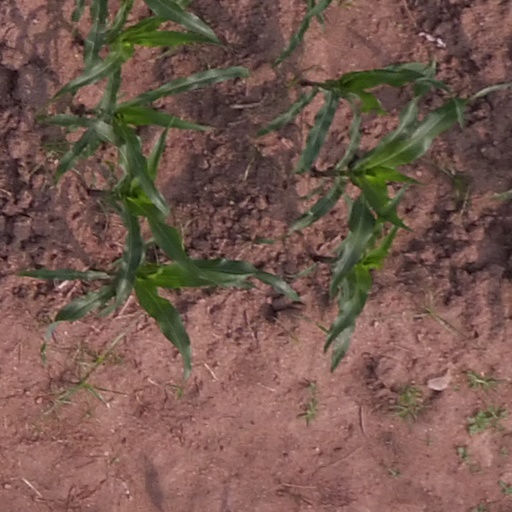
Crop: maize; corn